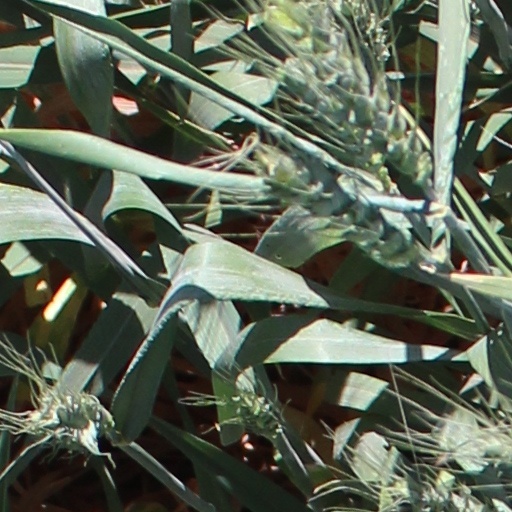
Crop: wheat